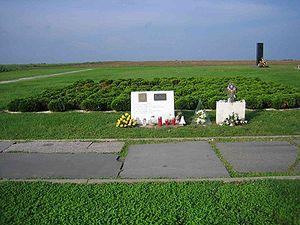
La guerre de Croatie est un élément marquant de la dislocation de la Yougoslavie qui scelle l'effondrement de la République fédérative socialiste de Yougoslavie. Elle s'est déroulée du 17 août 1990 au 12 novembre 1995. Elle oppose la Croatie, qui a proclamé son indépendance le 25 juin 1991 à l'Armée populaire yougoslave et à la marine militaire yougoslave sous le contrôle du gouvernement fédéral de Belgrade. Ce dernier ne contrôlait plus, à ce moment, que la Serbie, le Monténégro et des Serbes de Bosnie-Herzégovine et de Croatie : selon son point de vue, la république socialiste de Croatie avait « fait sécession » tandis que du point de vue croate, il s'agit d'une guerre d'indépendance, également désignée par les expressions guerre patriotique ou agression de la Grande Serbie». Dans les sources serbes, on parle de Guerre en Croatie.
Le massacre de Vukovar est un crime de guerre qui a eu lieu entre le 18 novembre et le 21 novembre 1991 dans la localité d'Ovčara, près de la ville de Vukovar, à l'issue de la bataille du même nom.